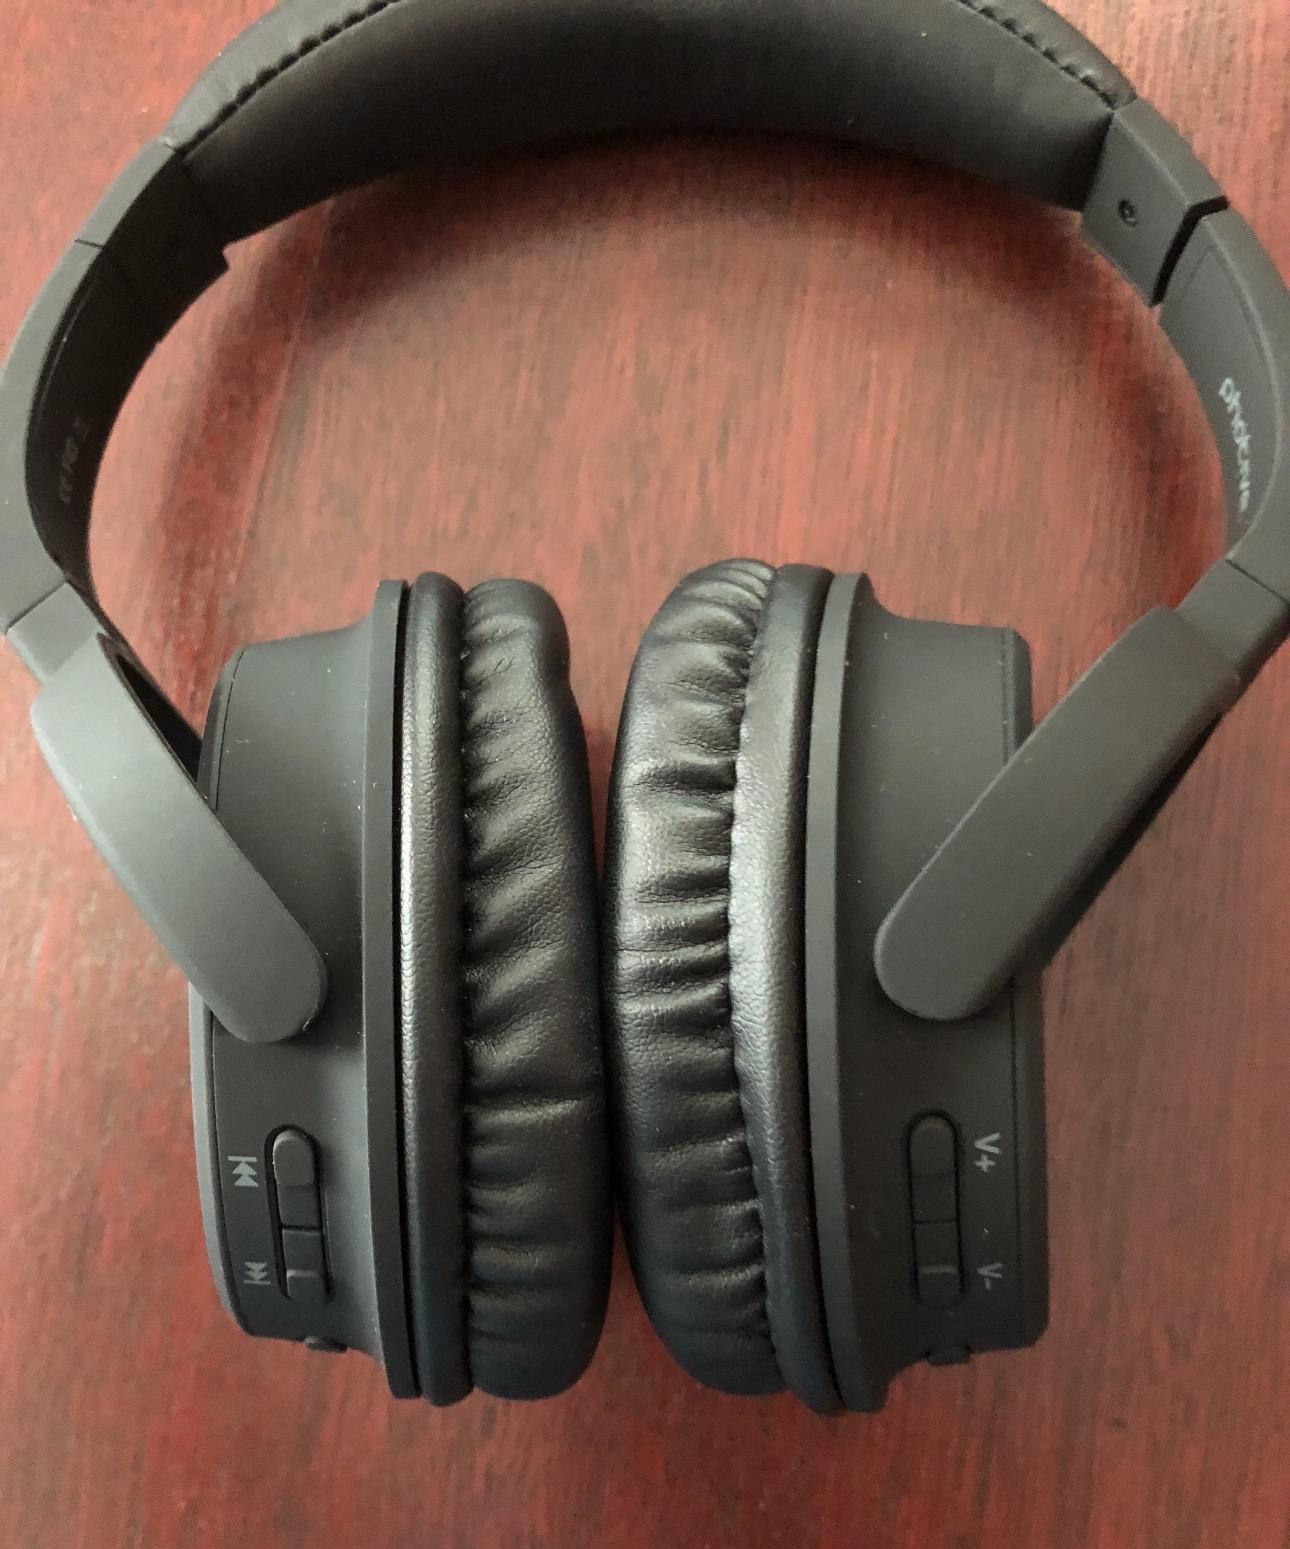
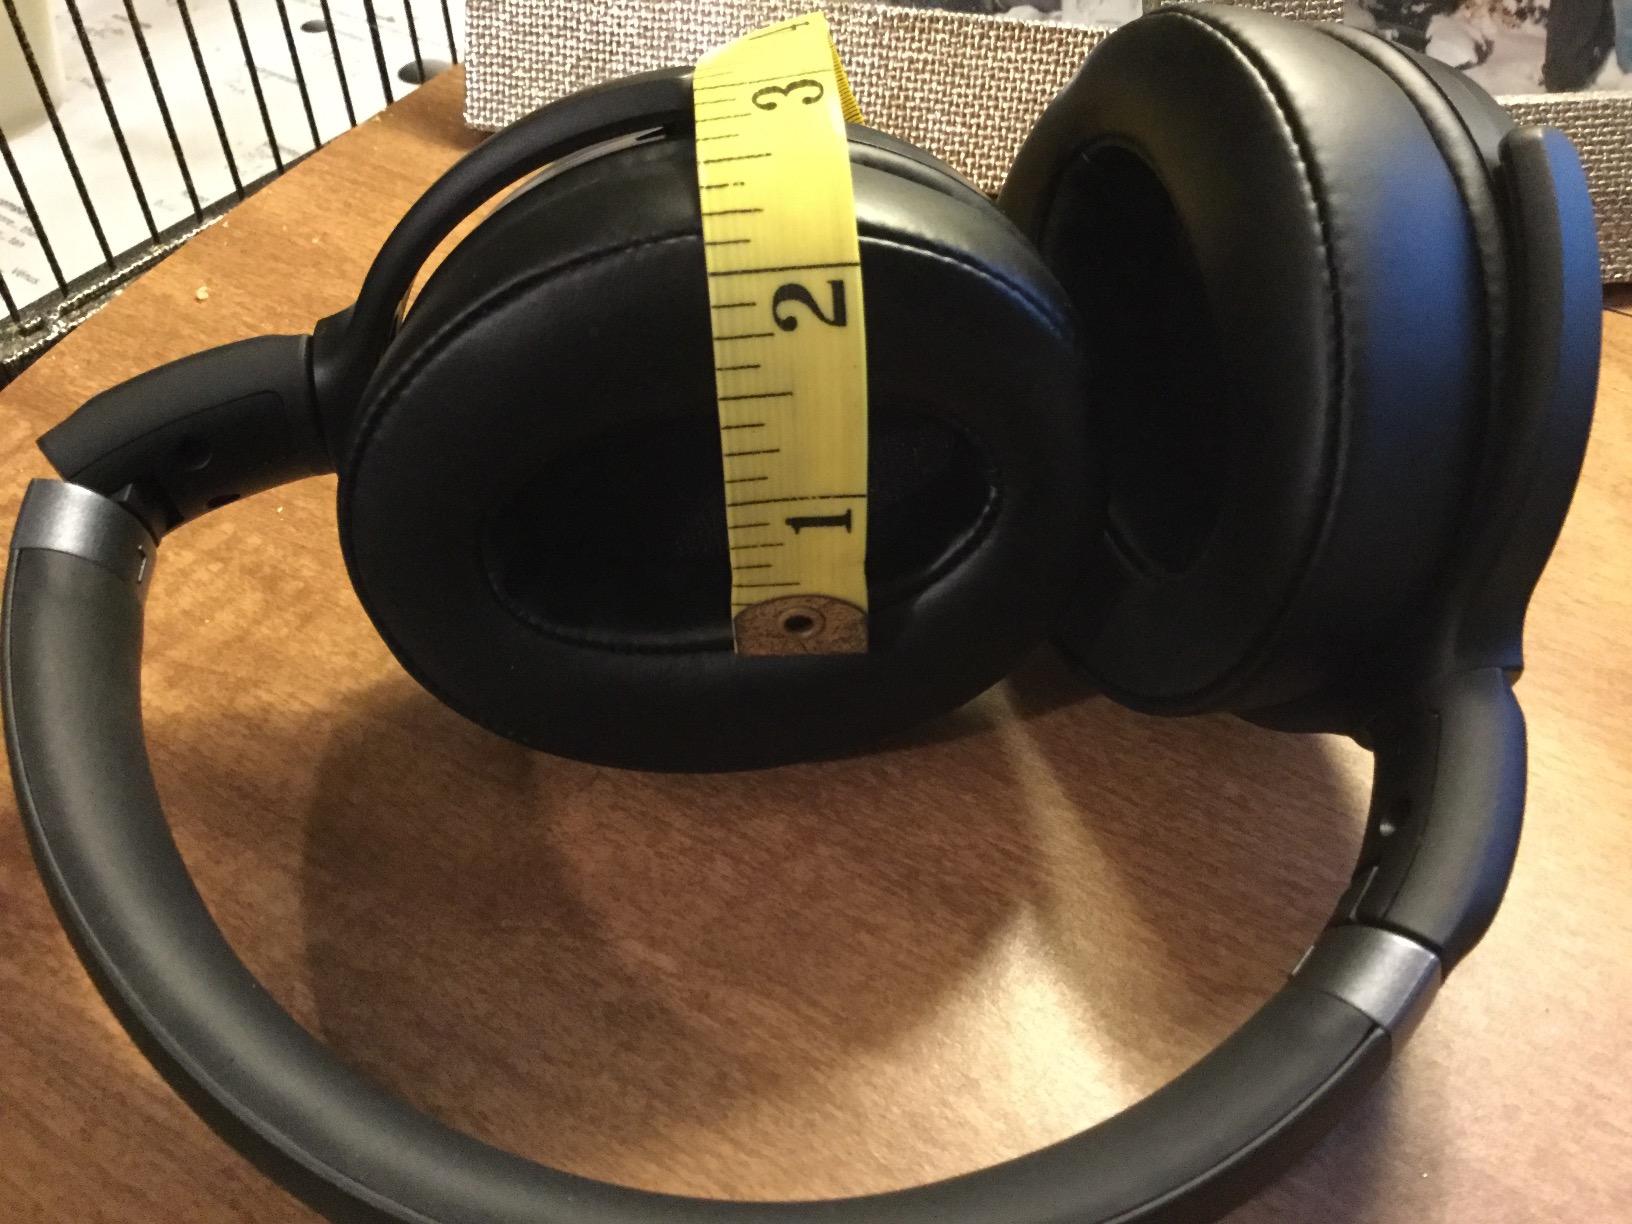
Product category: headphones
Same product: no